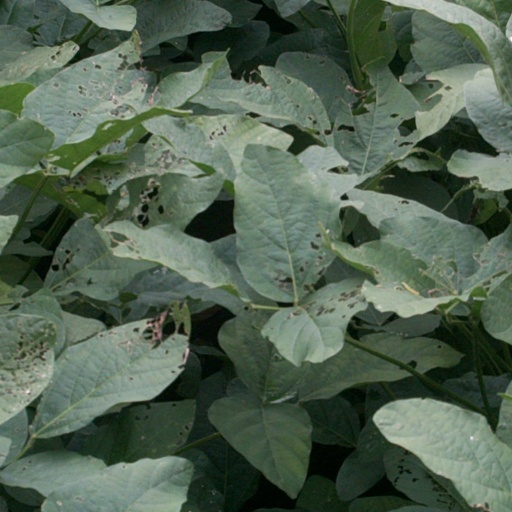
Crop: soybean